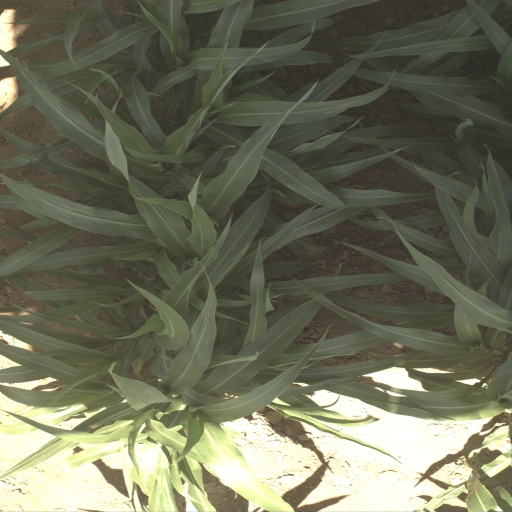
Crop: sorghum